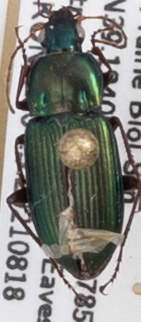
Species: Poecilus chalcites
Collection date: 2021-08-18
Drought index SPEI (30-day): -1.01
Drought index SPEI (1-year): -0.39
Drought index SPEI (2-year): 0.03